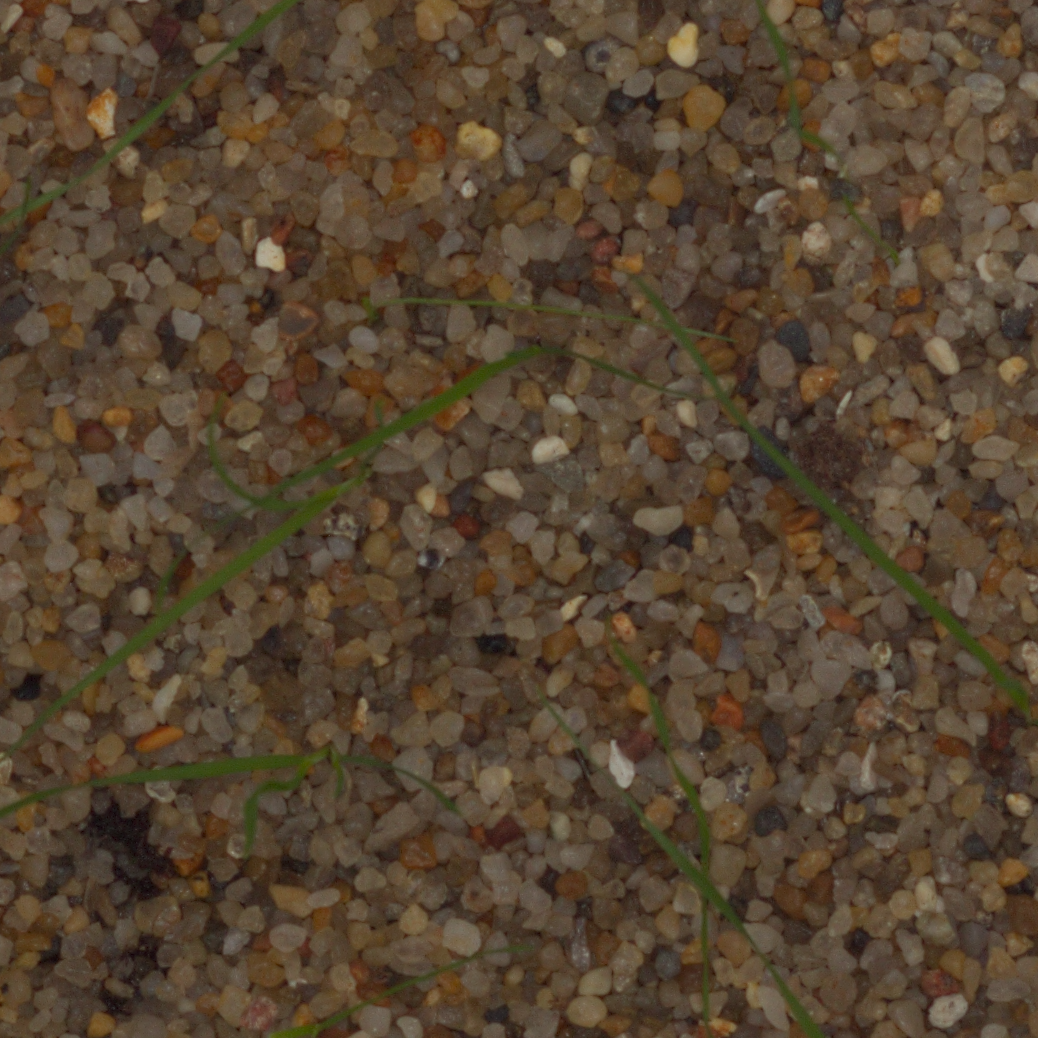
Label: loose_silkybent